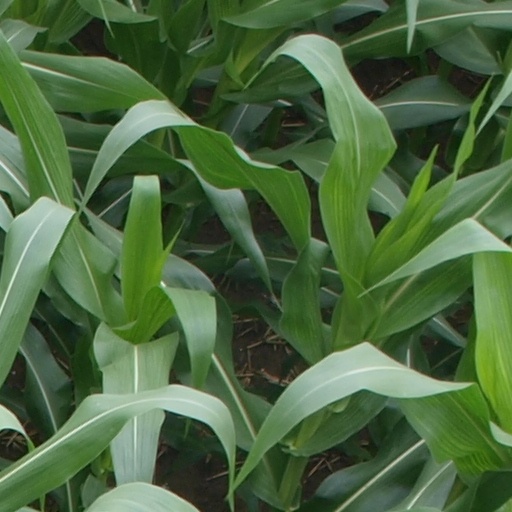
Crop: maize; corn